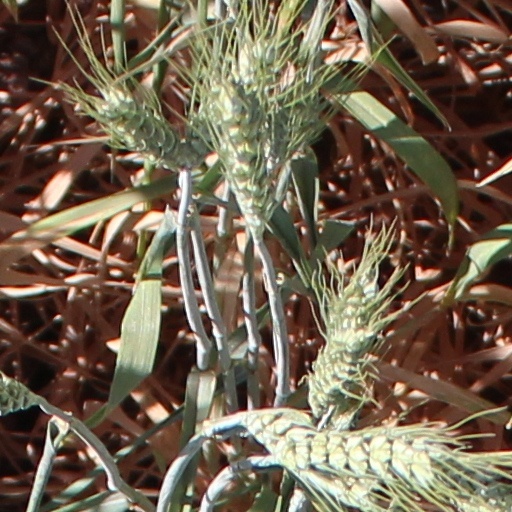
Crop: wheat